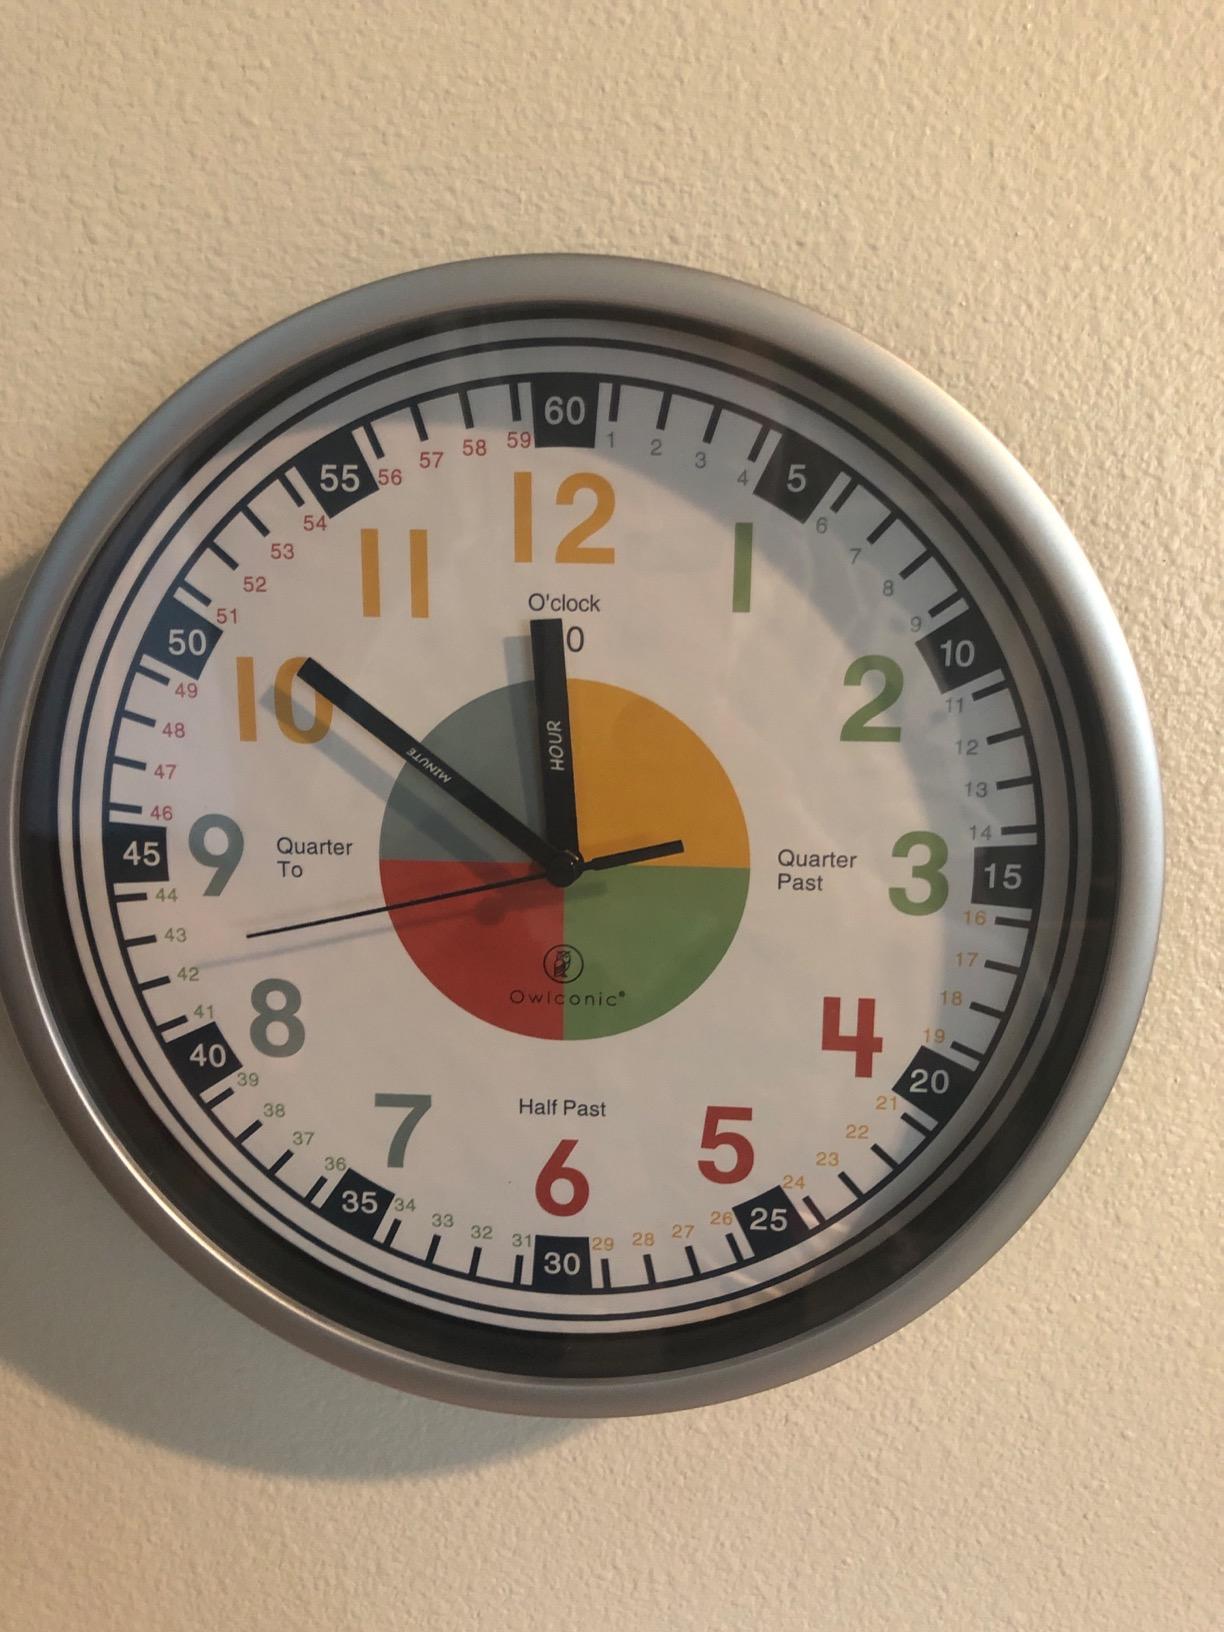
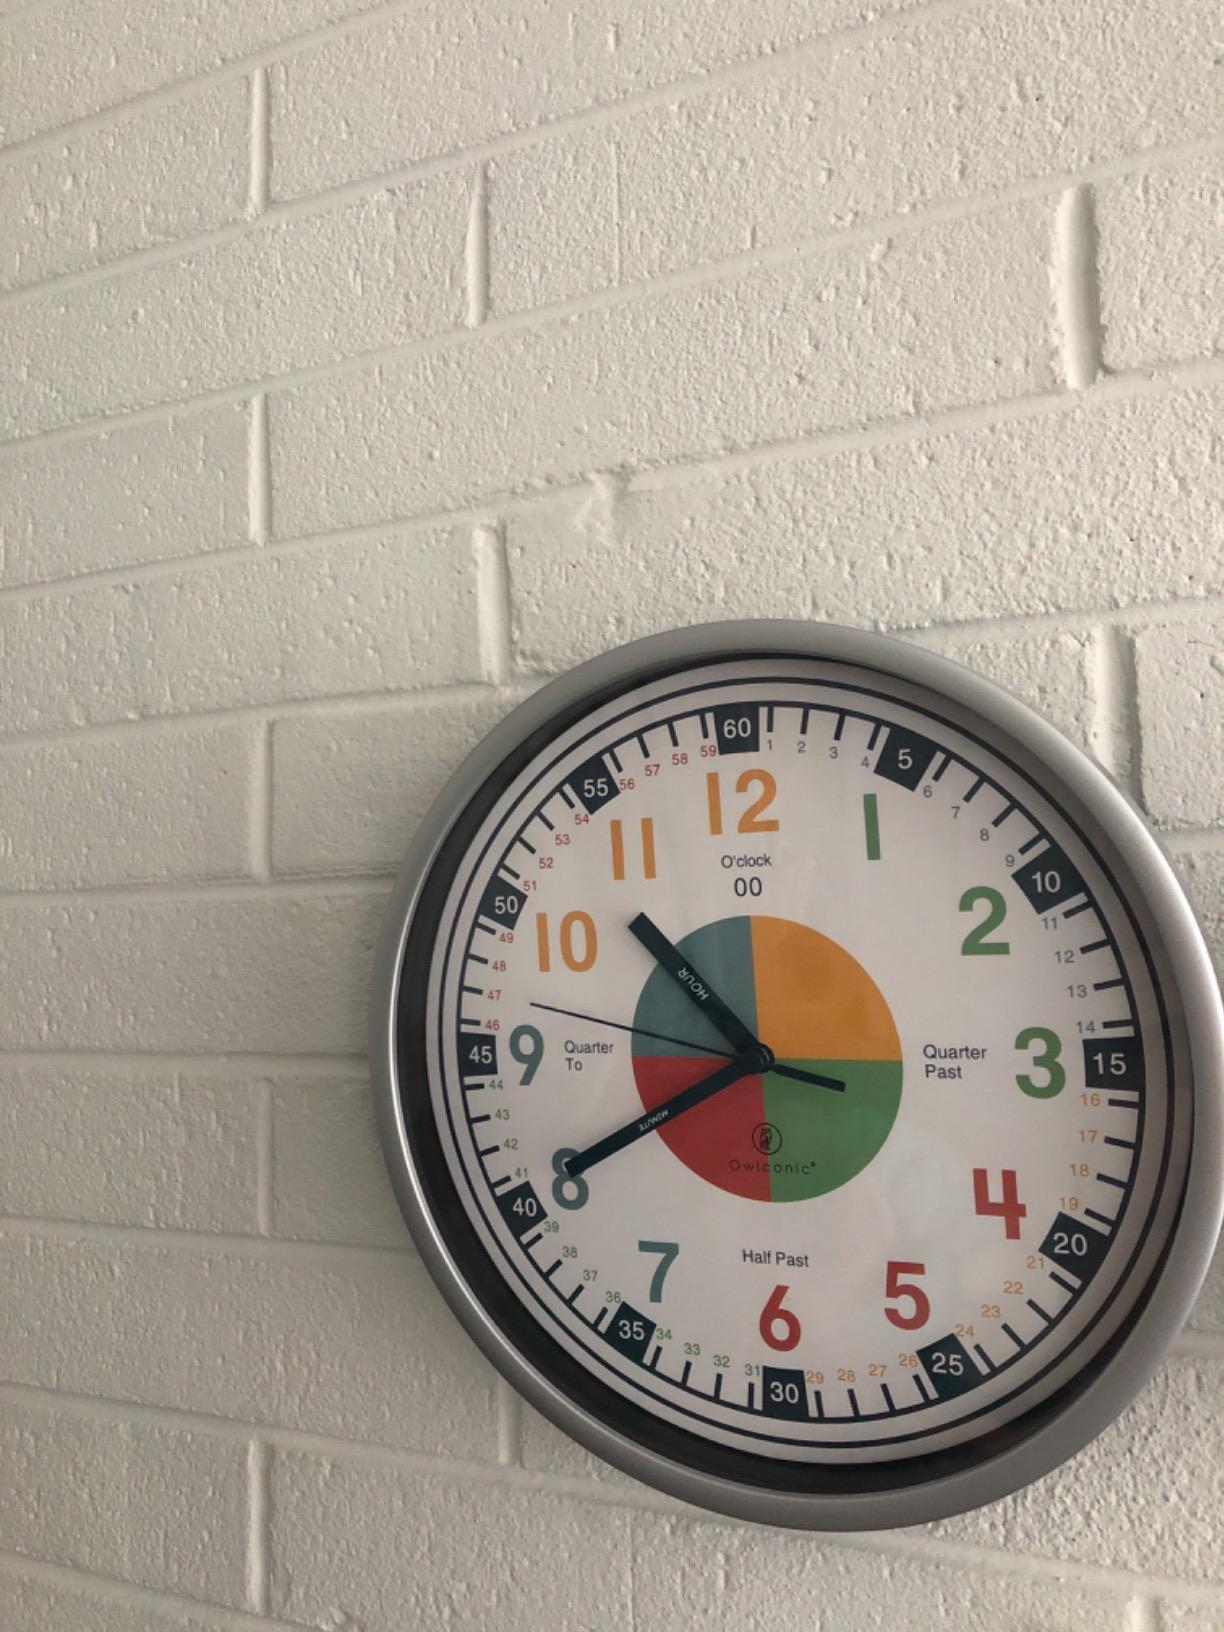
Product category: clock
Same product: yes